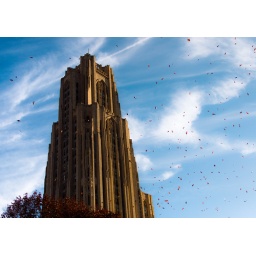
Leaves in the sky flying around the cathedral of learning.